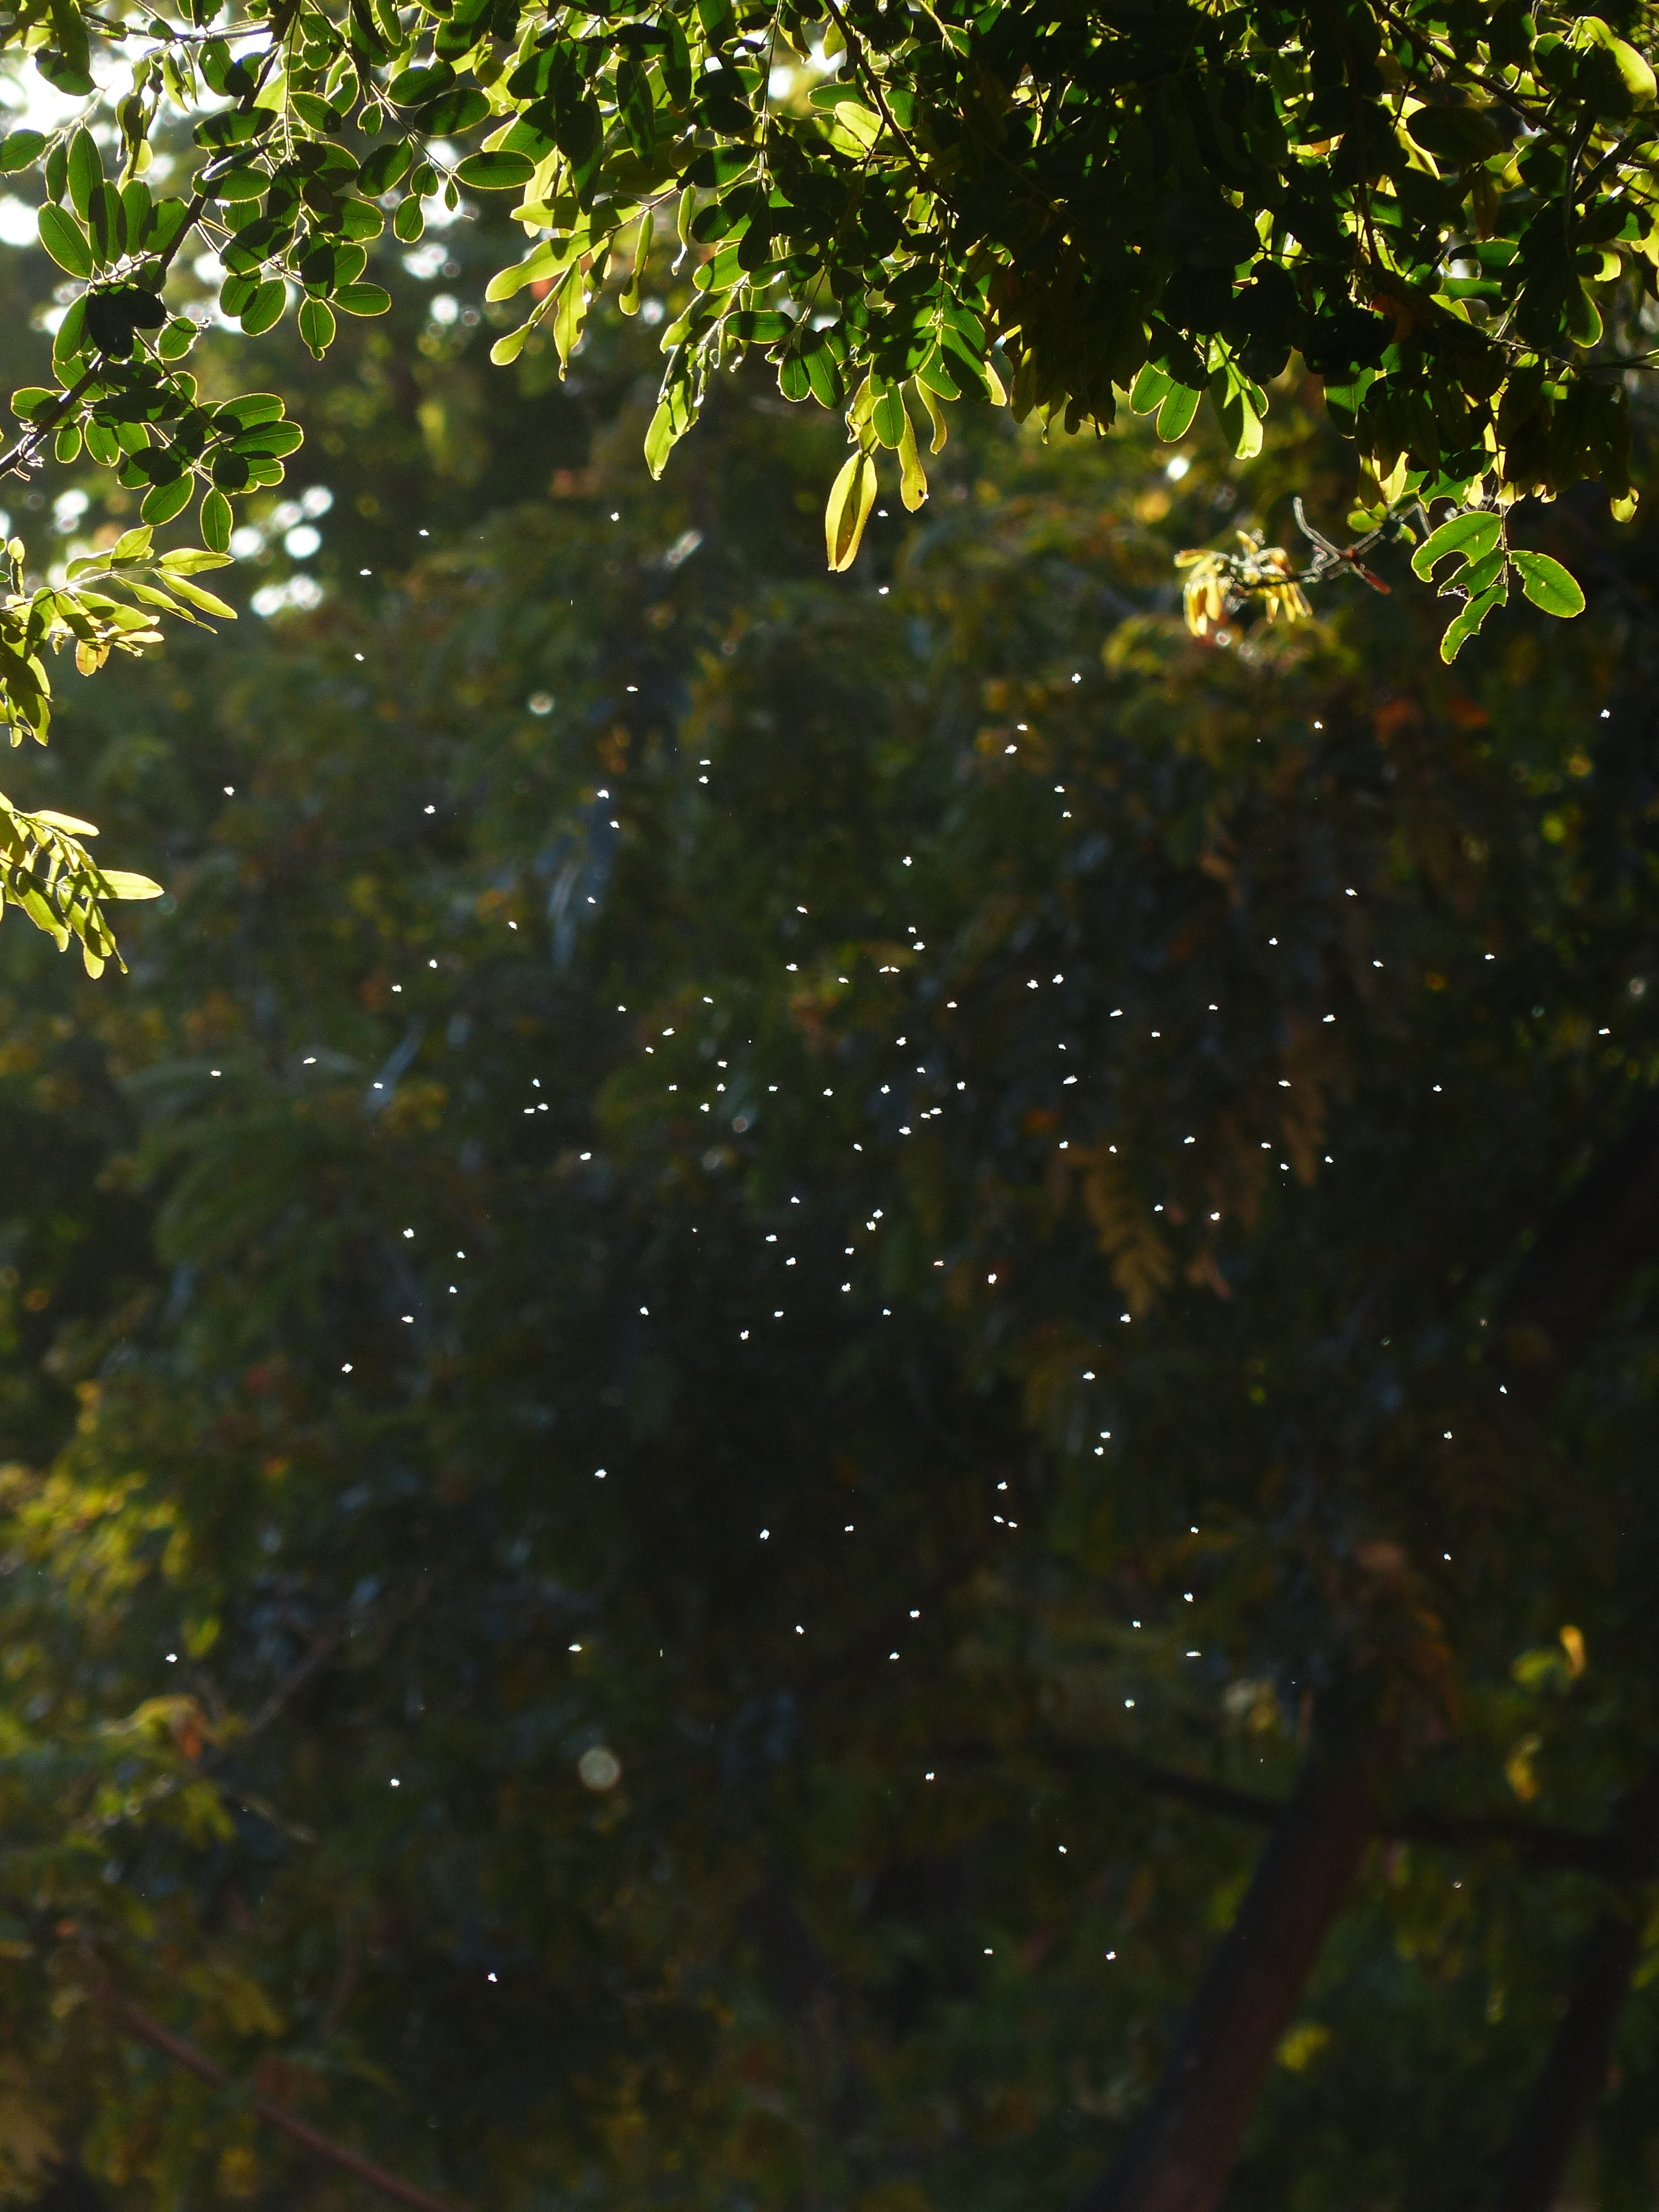
tree, nature, forest, branch, light, plant, sunlight, leaf, fly, green, reflection, jungle, insect, autumn, leaves, woodland, back light, swarm, points of light, mosquitoes, woody plant, mosquito swarm, angescheint, fliegenschwarm